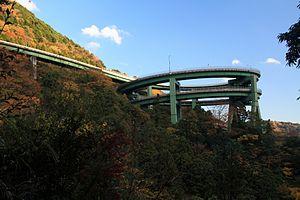
Le pont circulaire de Kawazu-Nanadaru, également appelé Viaduc de Nanadaru, est situé sur la route nationale 414, reliant Numazu à Shimoda, dans la péninsule japonaise d'Izu au sud-ouest de Tokyo.
Un pont en spirale est un pont qui forme une boucle autour de sa propre route, permettant de monter rapidement en altitude.